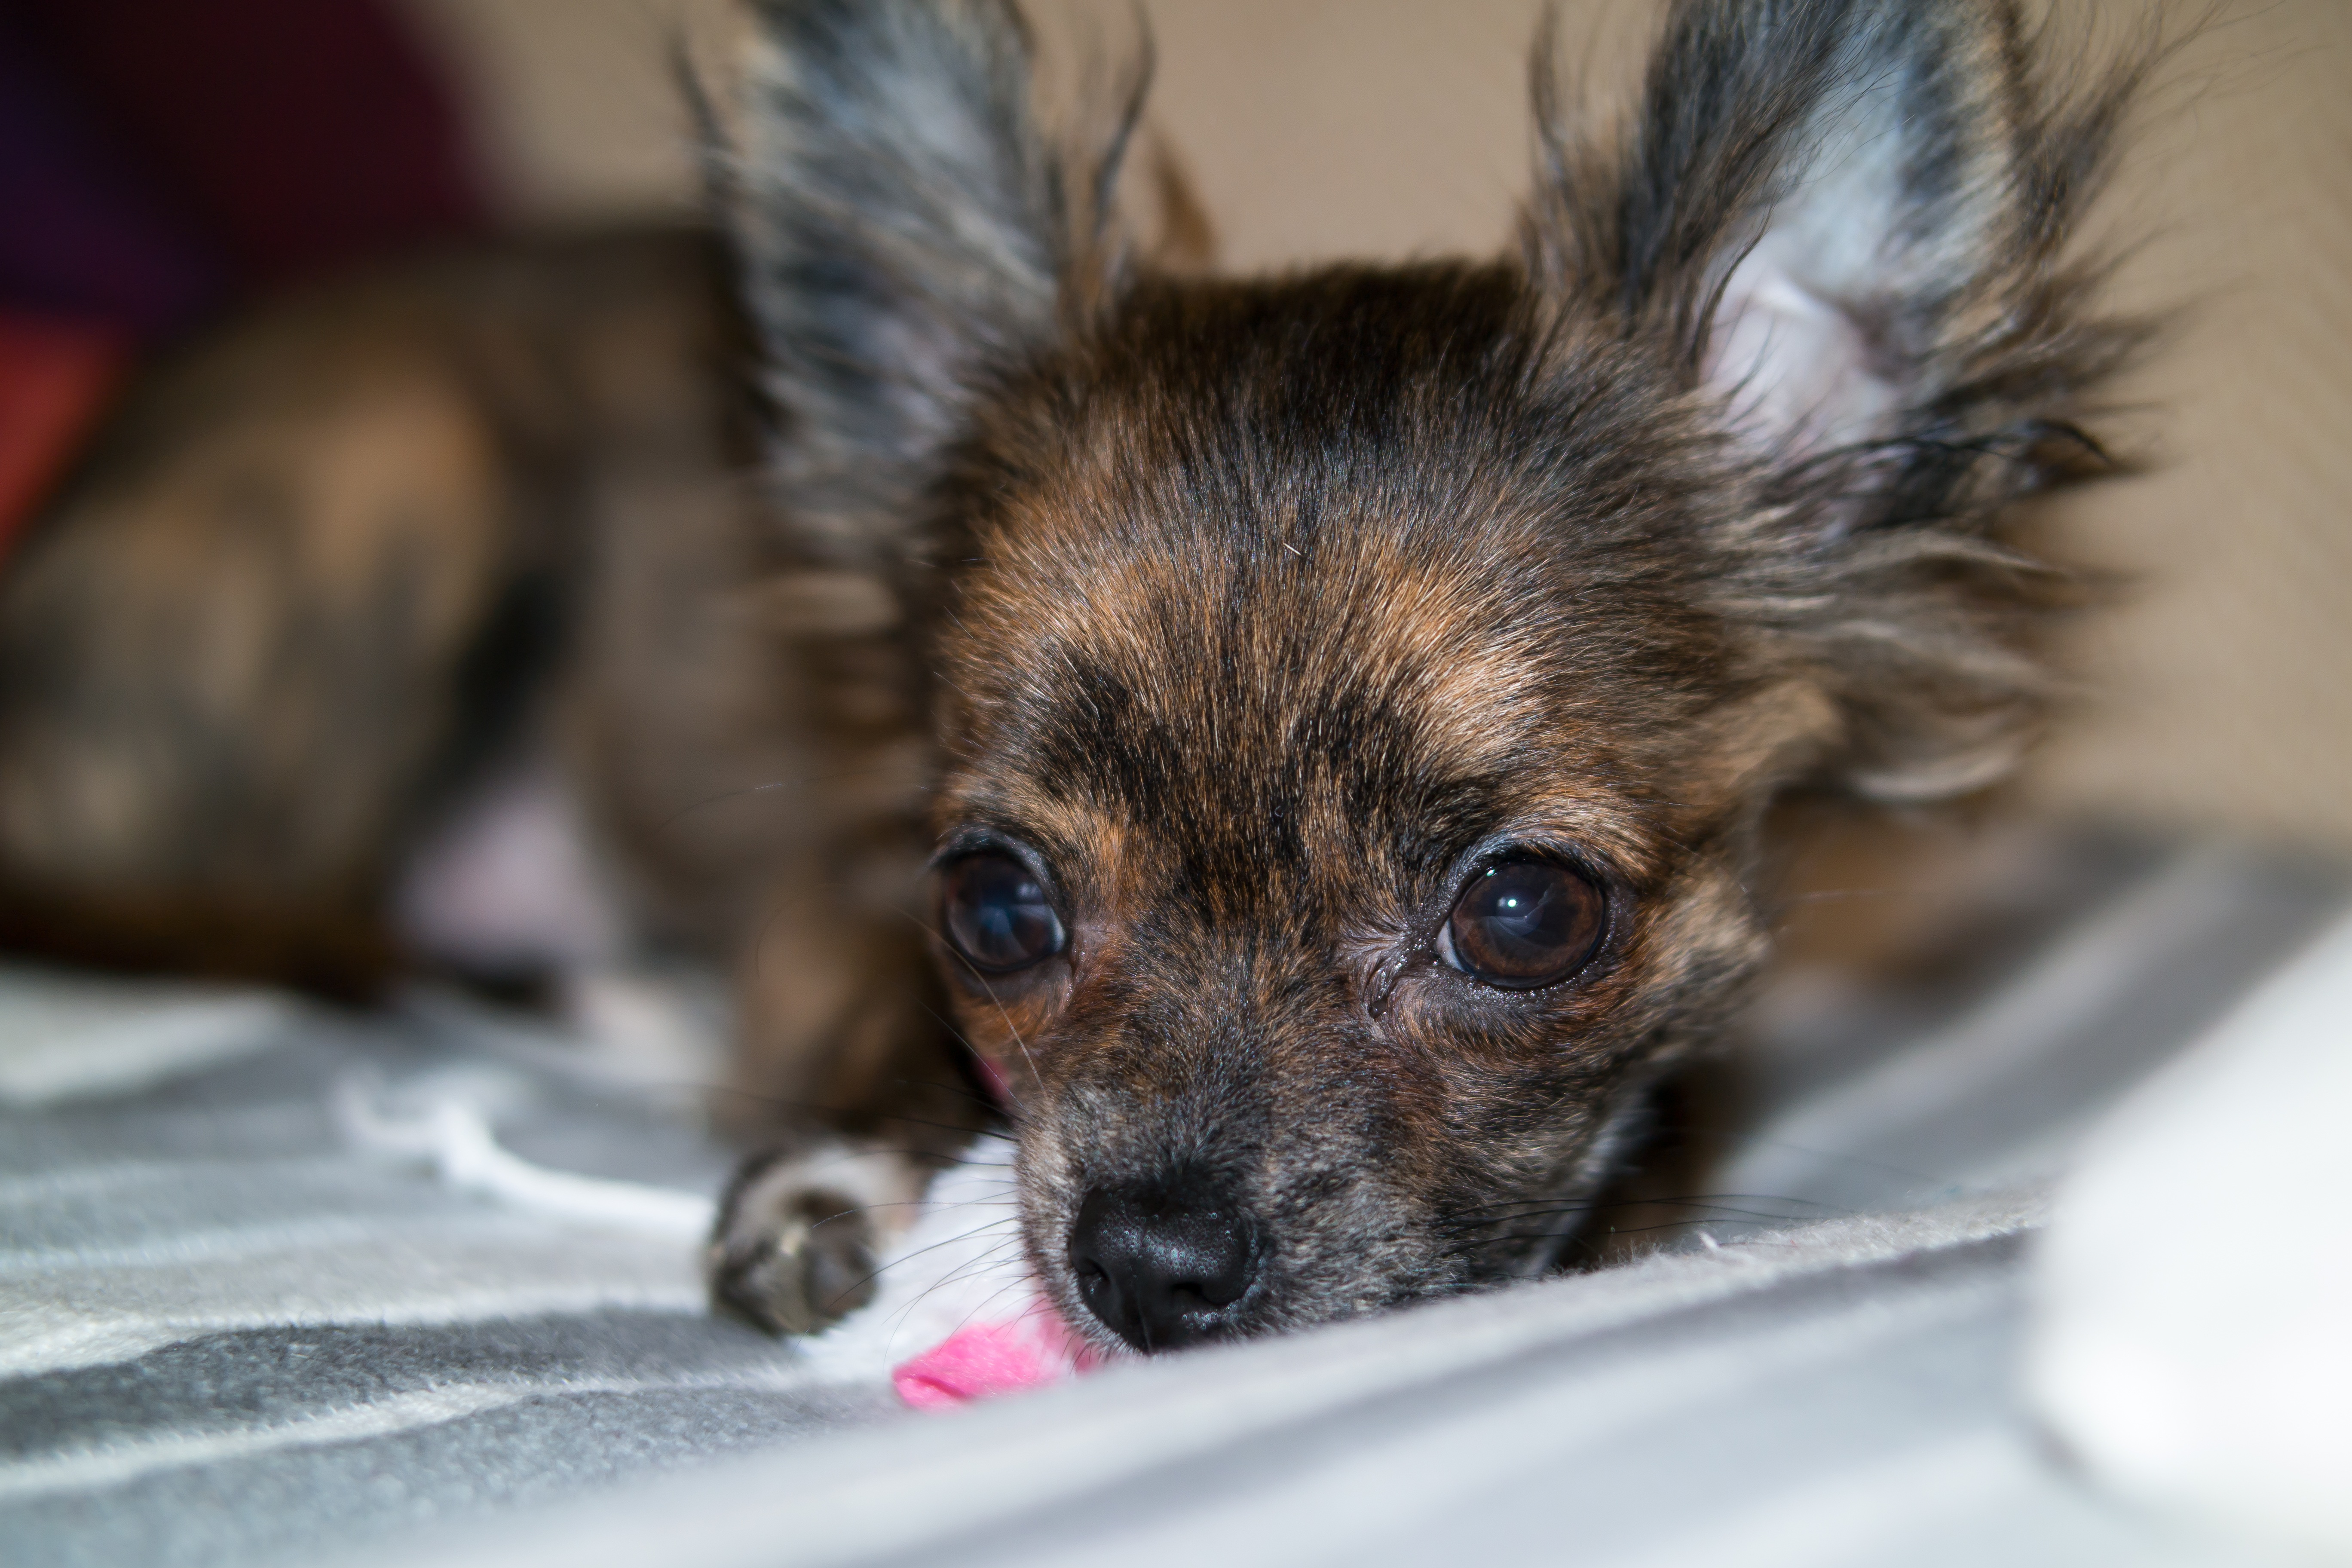
play, puppy, dog, cute, young, small, mammal, baby, close up, vertebrate, chihuahua, dog breed, young dog, small dog, chiwawa, dog like mammal, russkiy toy